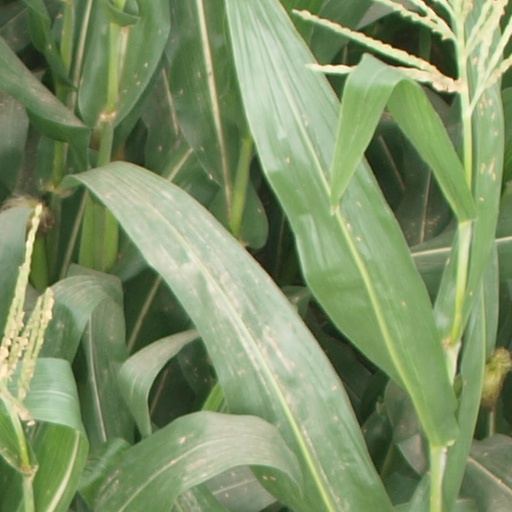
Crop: maize; corn